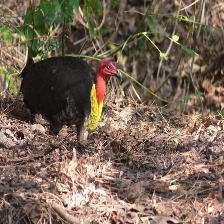
Species: BUSH TURKEY
Scientific name: ALECTURA LATHAMI